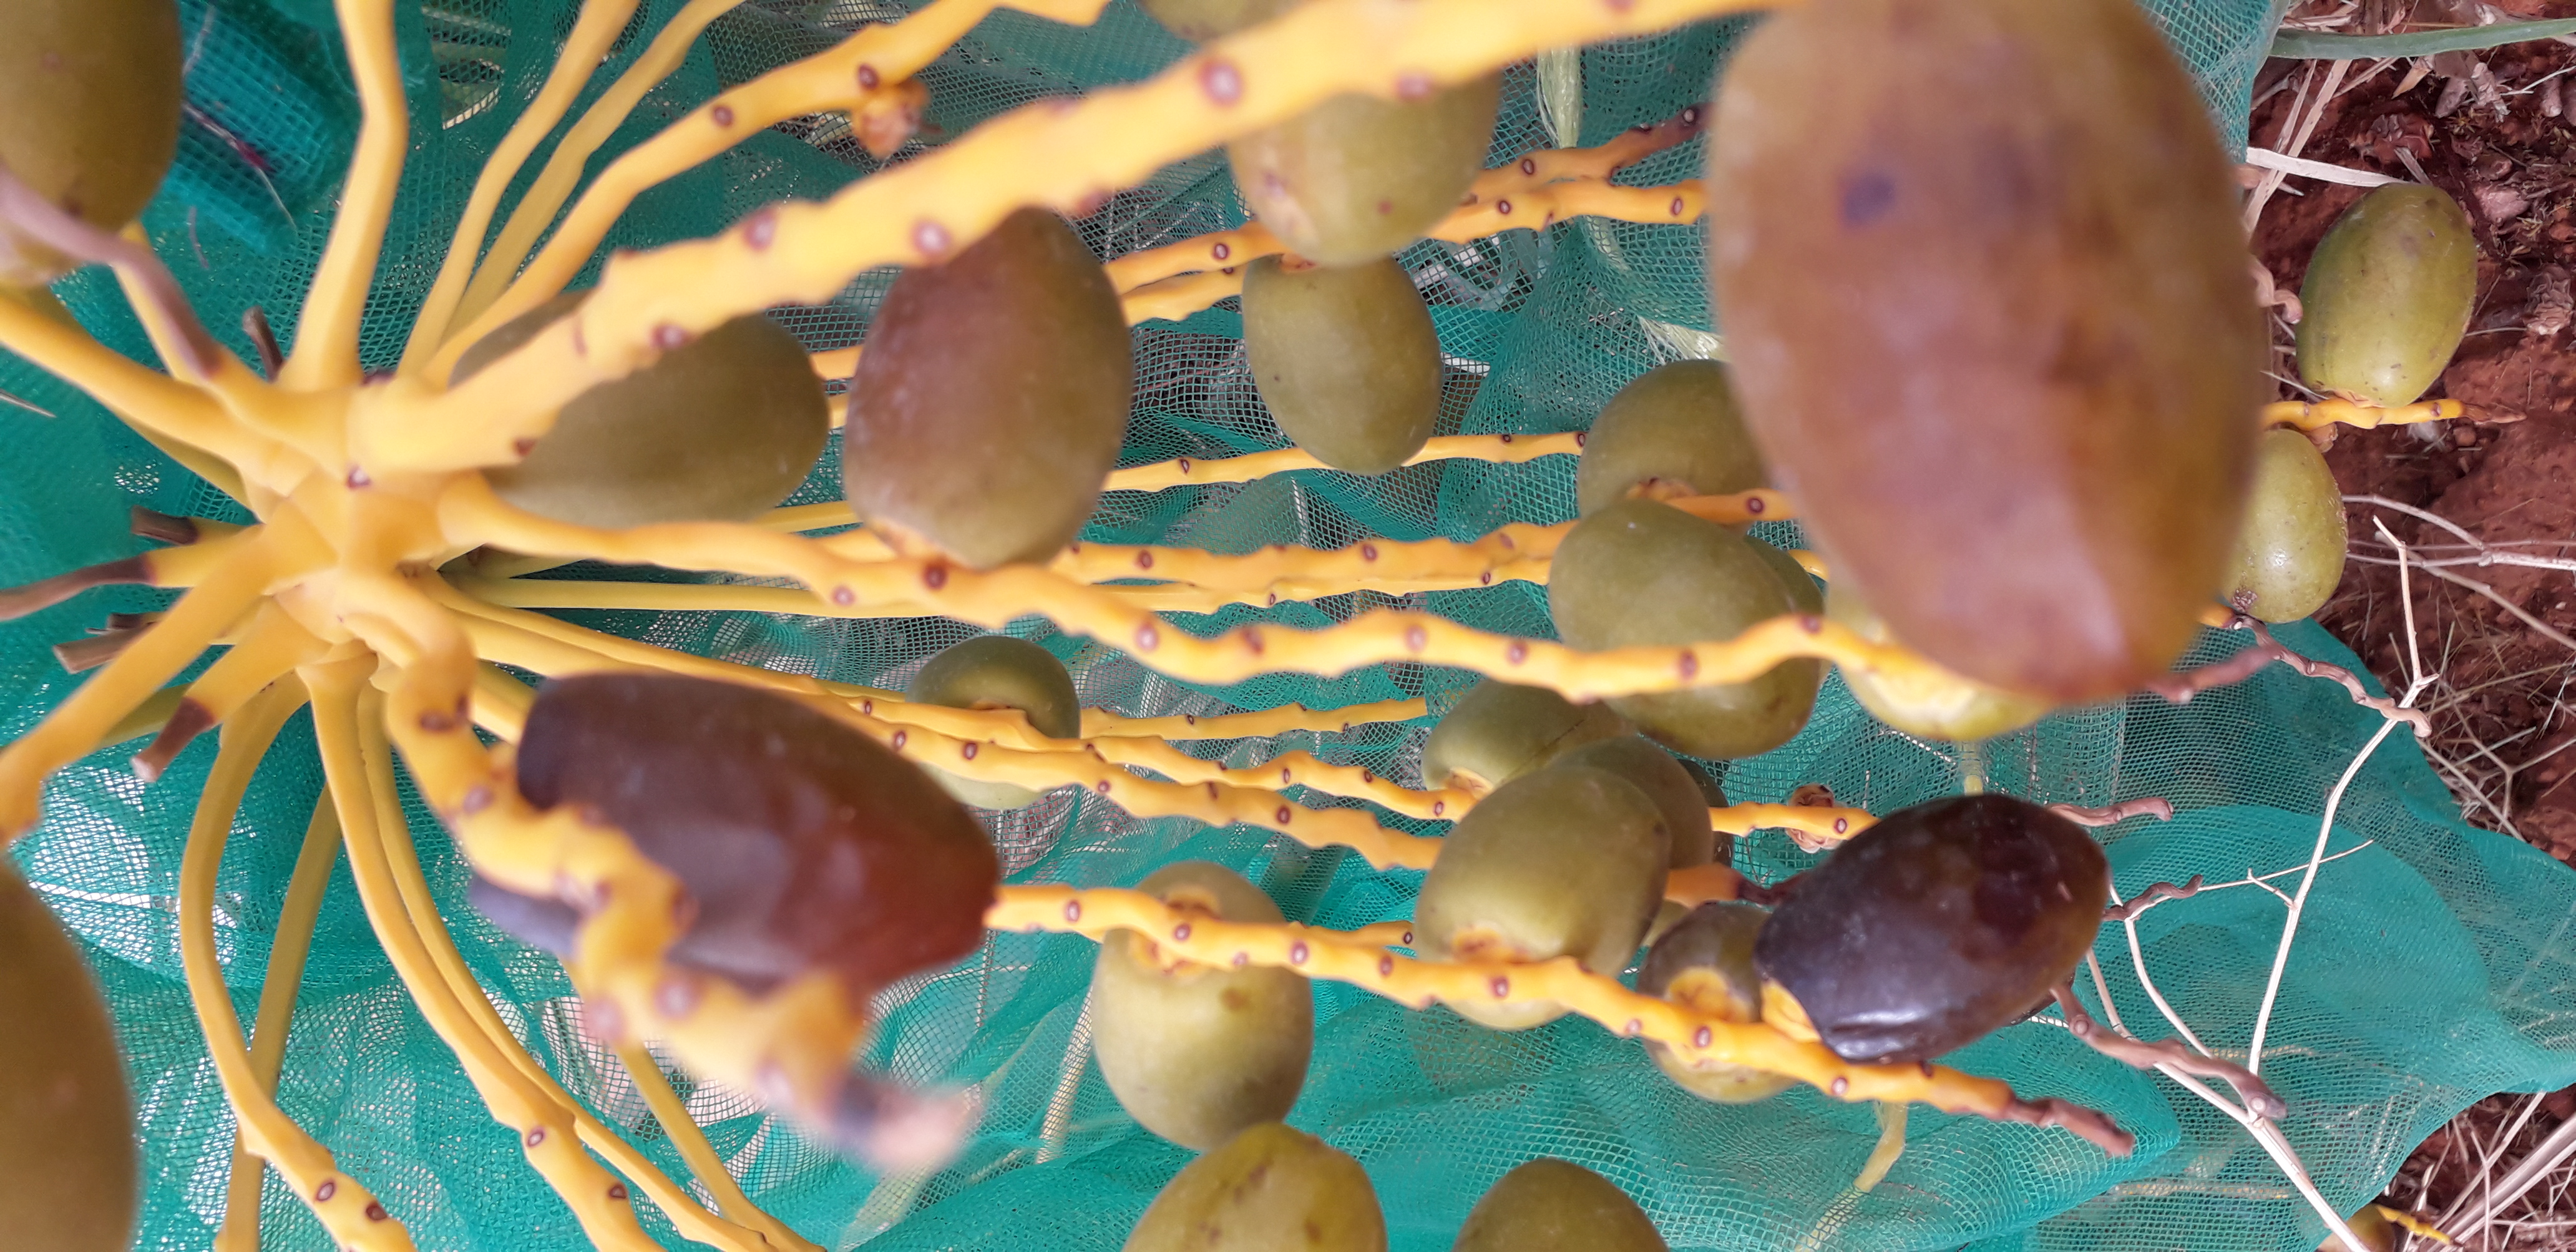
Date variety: kholt